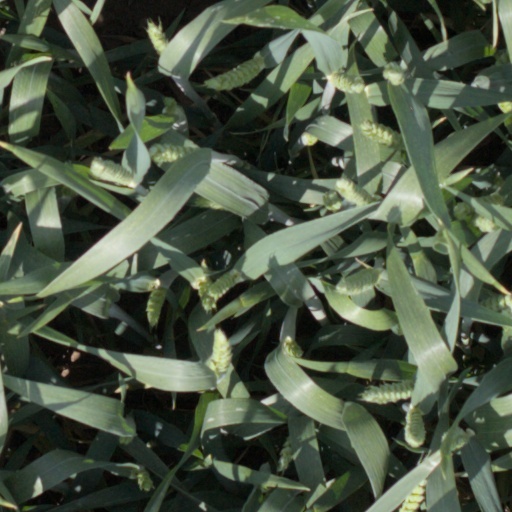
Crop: wheat